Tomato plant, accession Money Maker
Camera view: tilt-top (135 deg); turntable rotation: 330 degrees
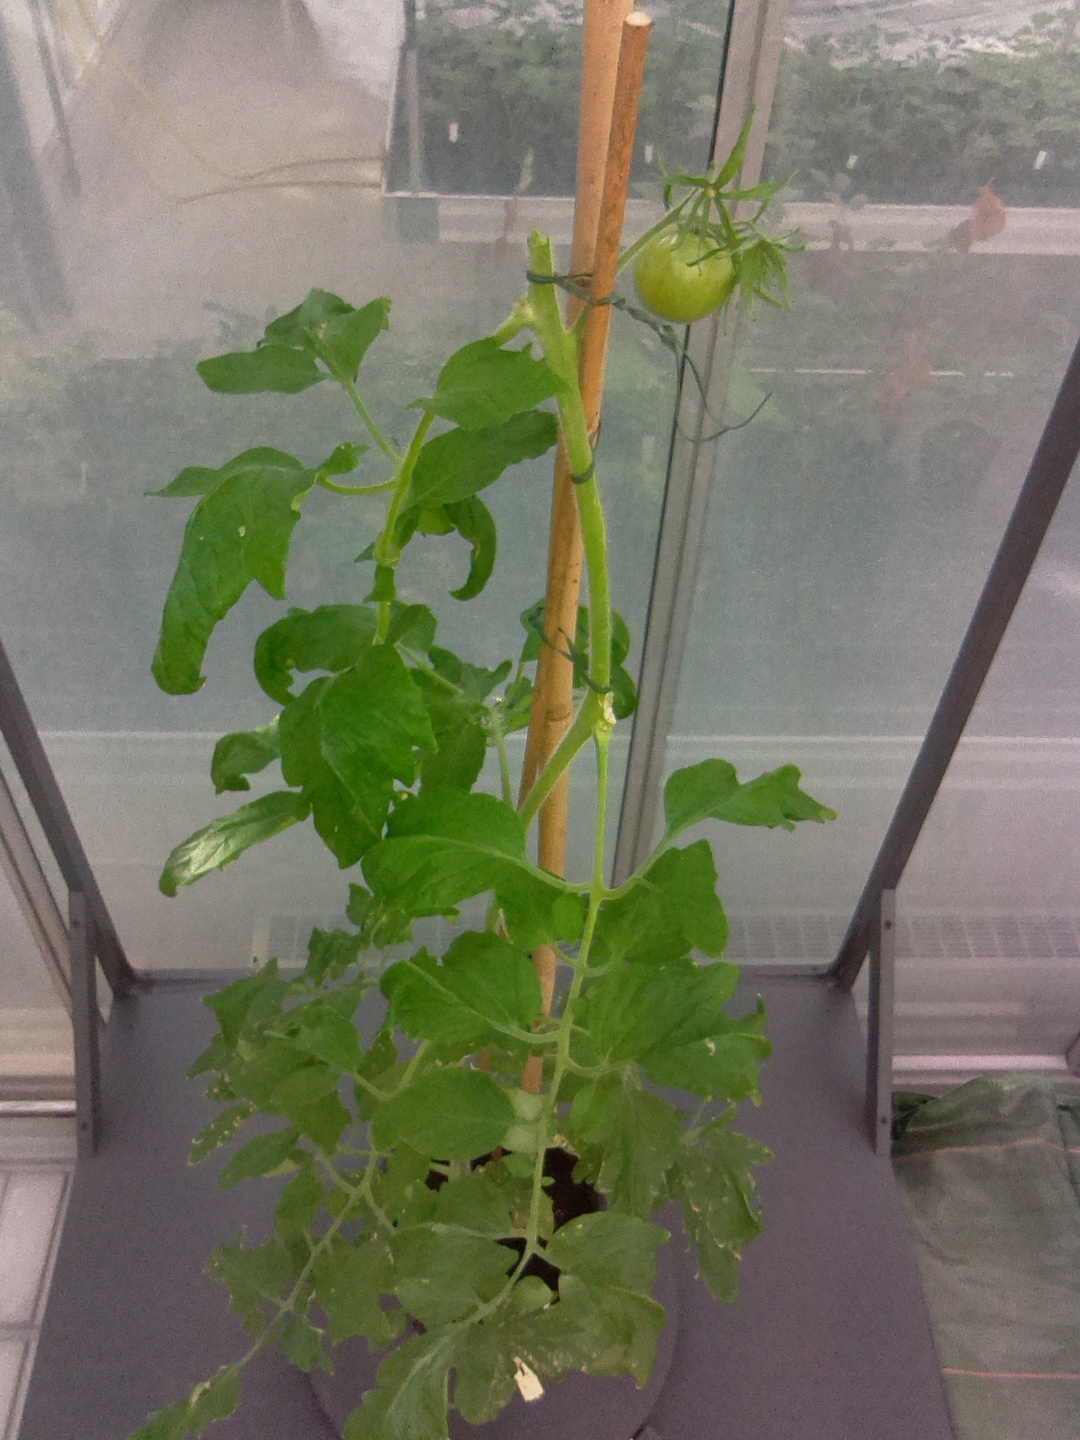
BBCH growth stage 73: 30%-40% of final fruit size